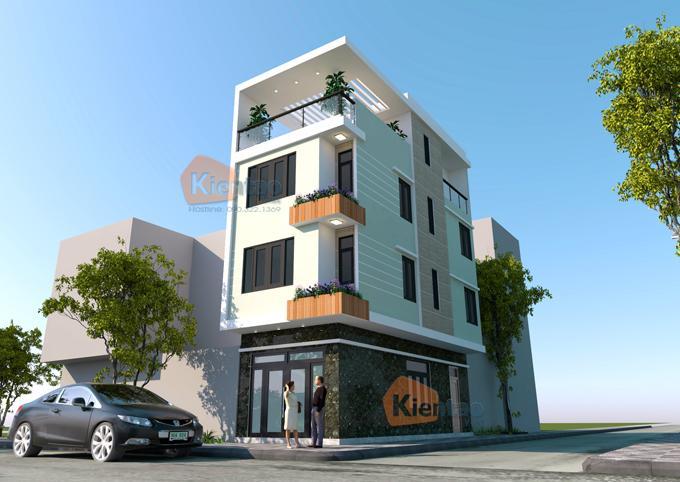
ở phía trước của toà nhà cao tầng có sự xuất hiện của hai người và một chiếc xe hơi